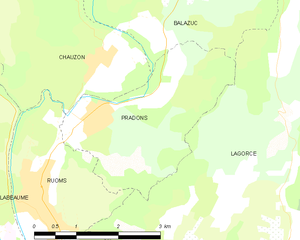
Carte des communes françaises: Pradons